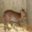
Label: deer